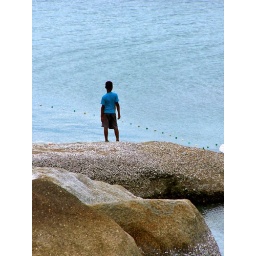
This boy is watching his father fish while perched precariously on the rocks out in the middle of the bay.